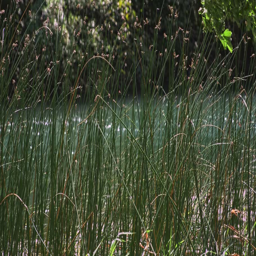
green grass swaying in the wind near the river in summer day